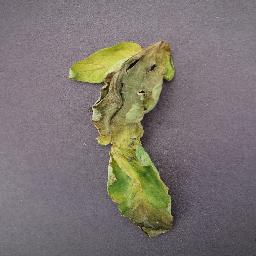
Label: Tomato___Late_blight